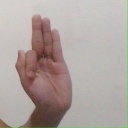
अक्षर: फ